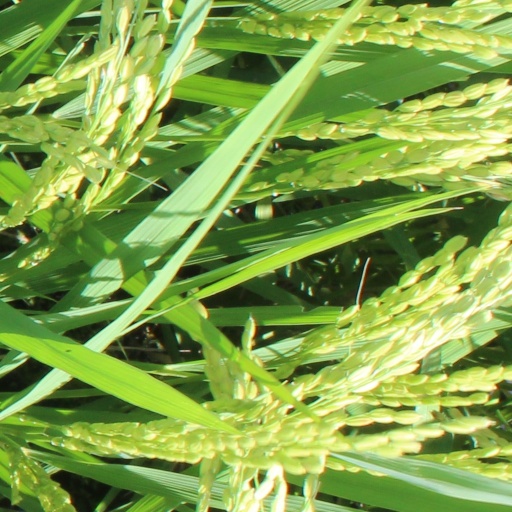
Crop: rice